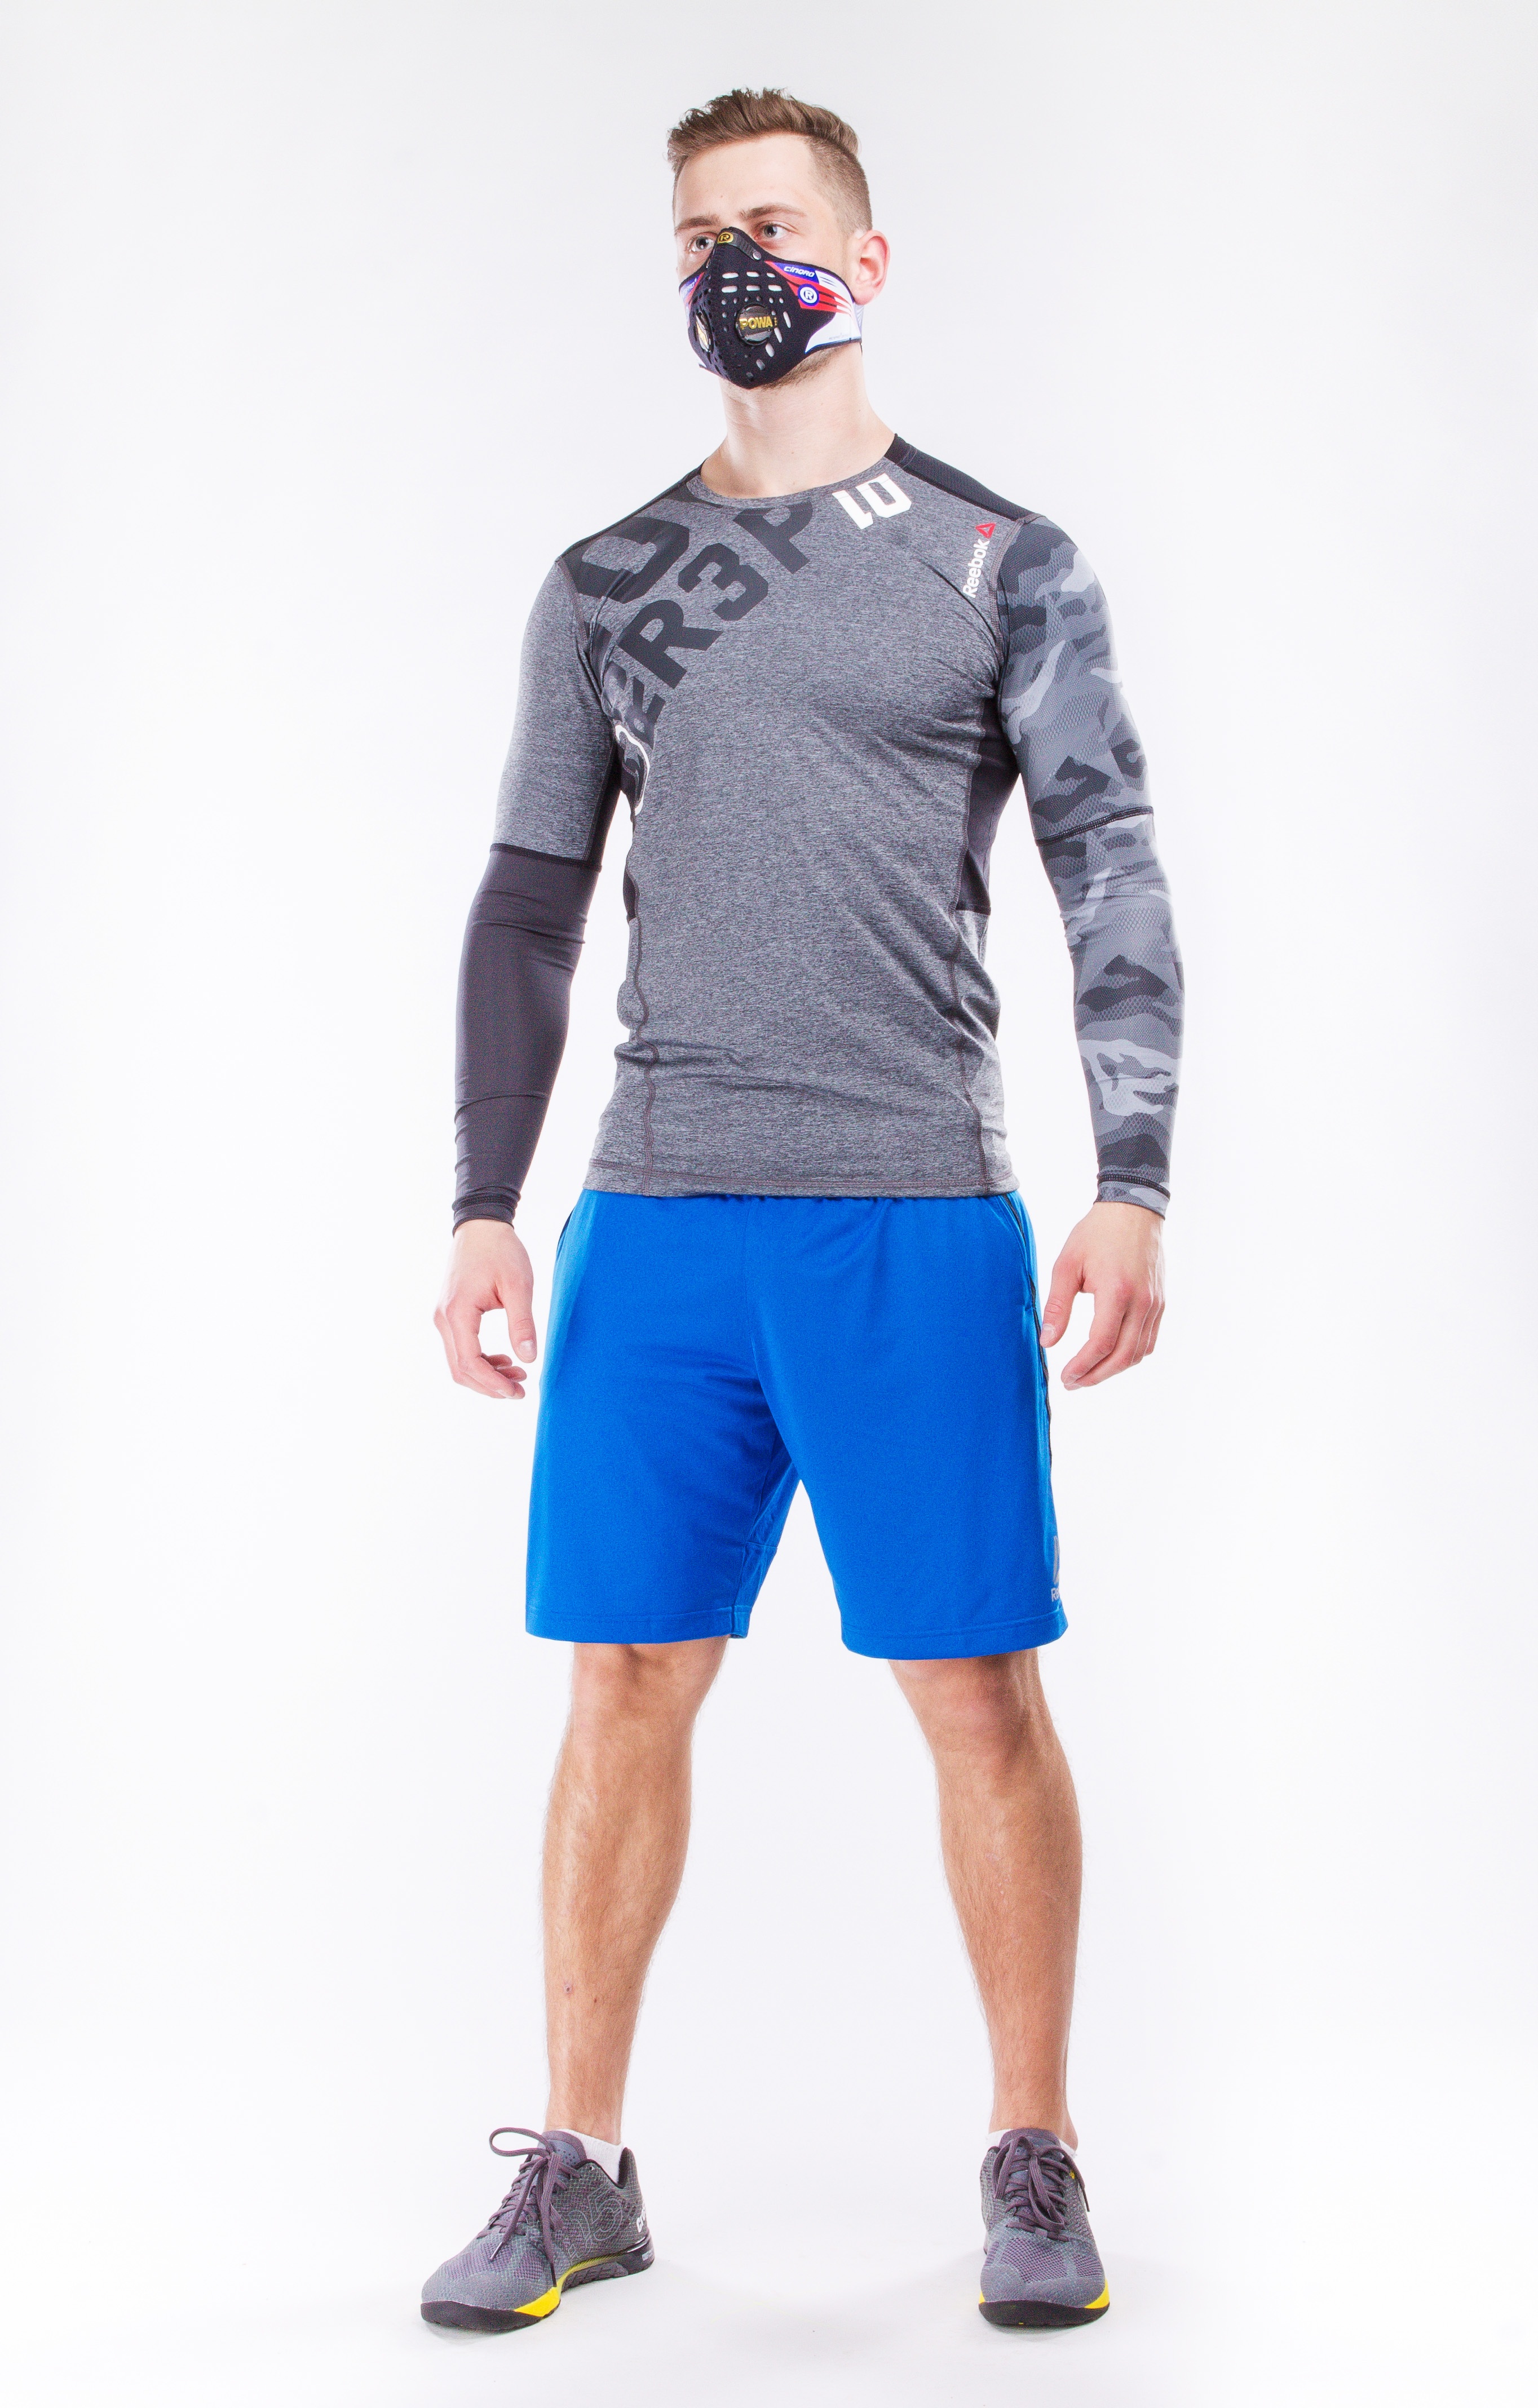
sport, air, spring, fashion, blue, jogging, clothing, health, muscle, denim, cycling, mask, smog, shorts, footwear, breathe, pollution, pocket, sleeve, clean air, healthy lifestyle, air pollution, stopsmog, mask antysmogowa, mask sports, breathe healthy